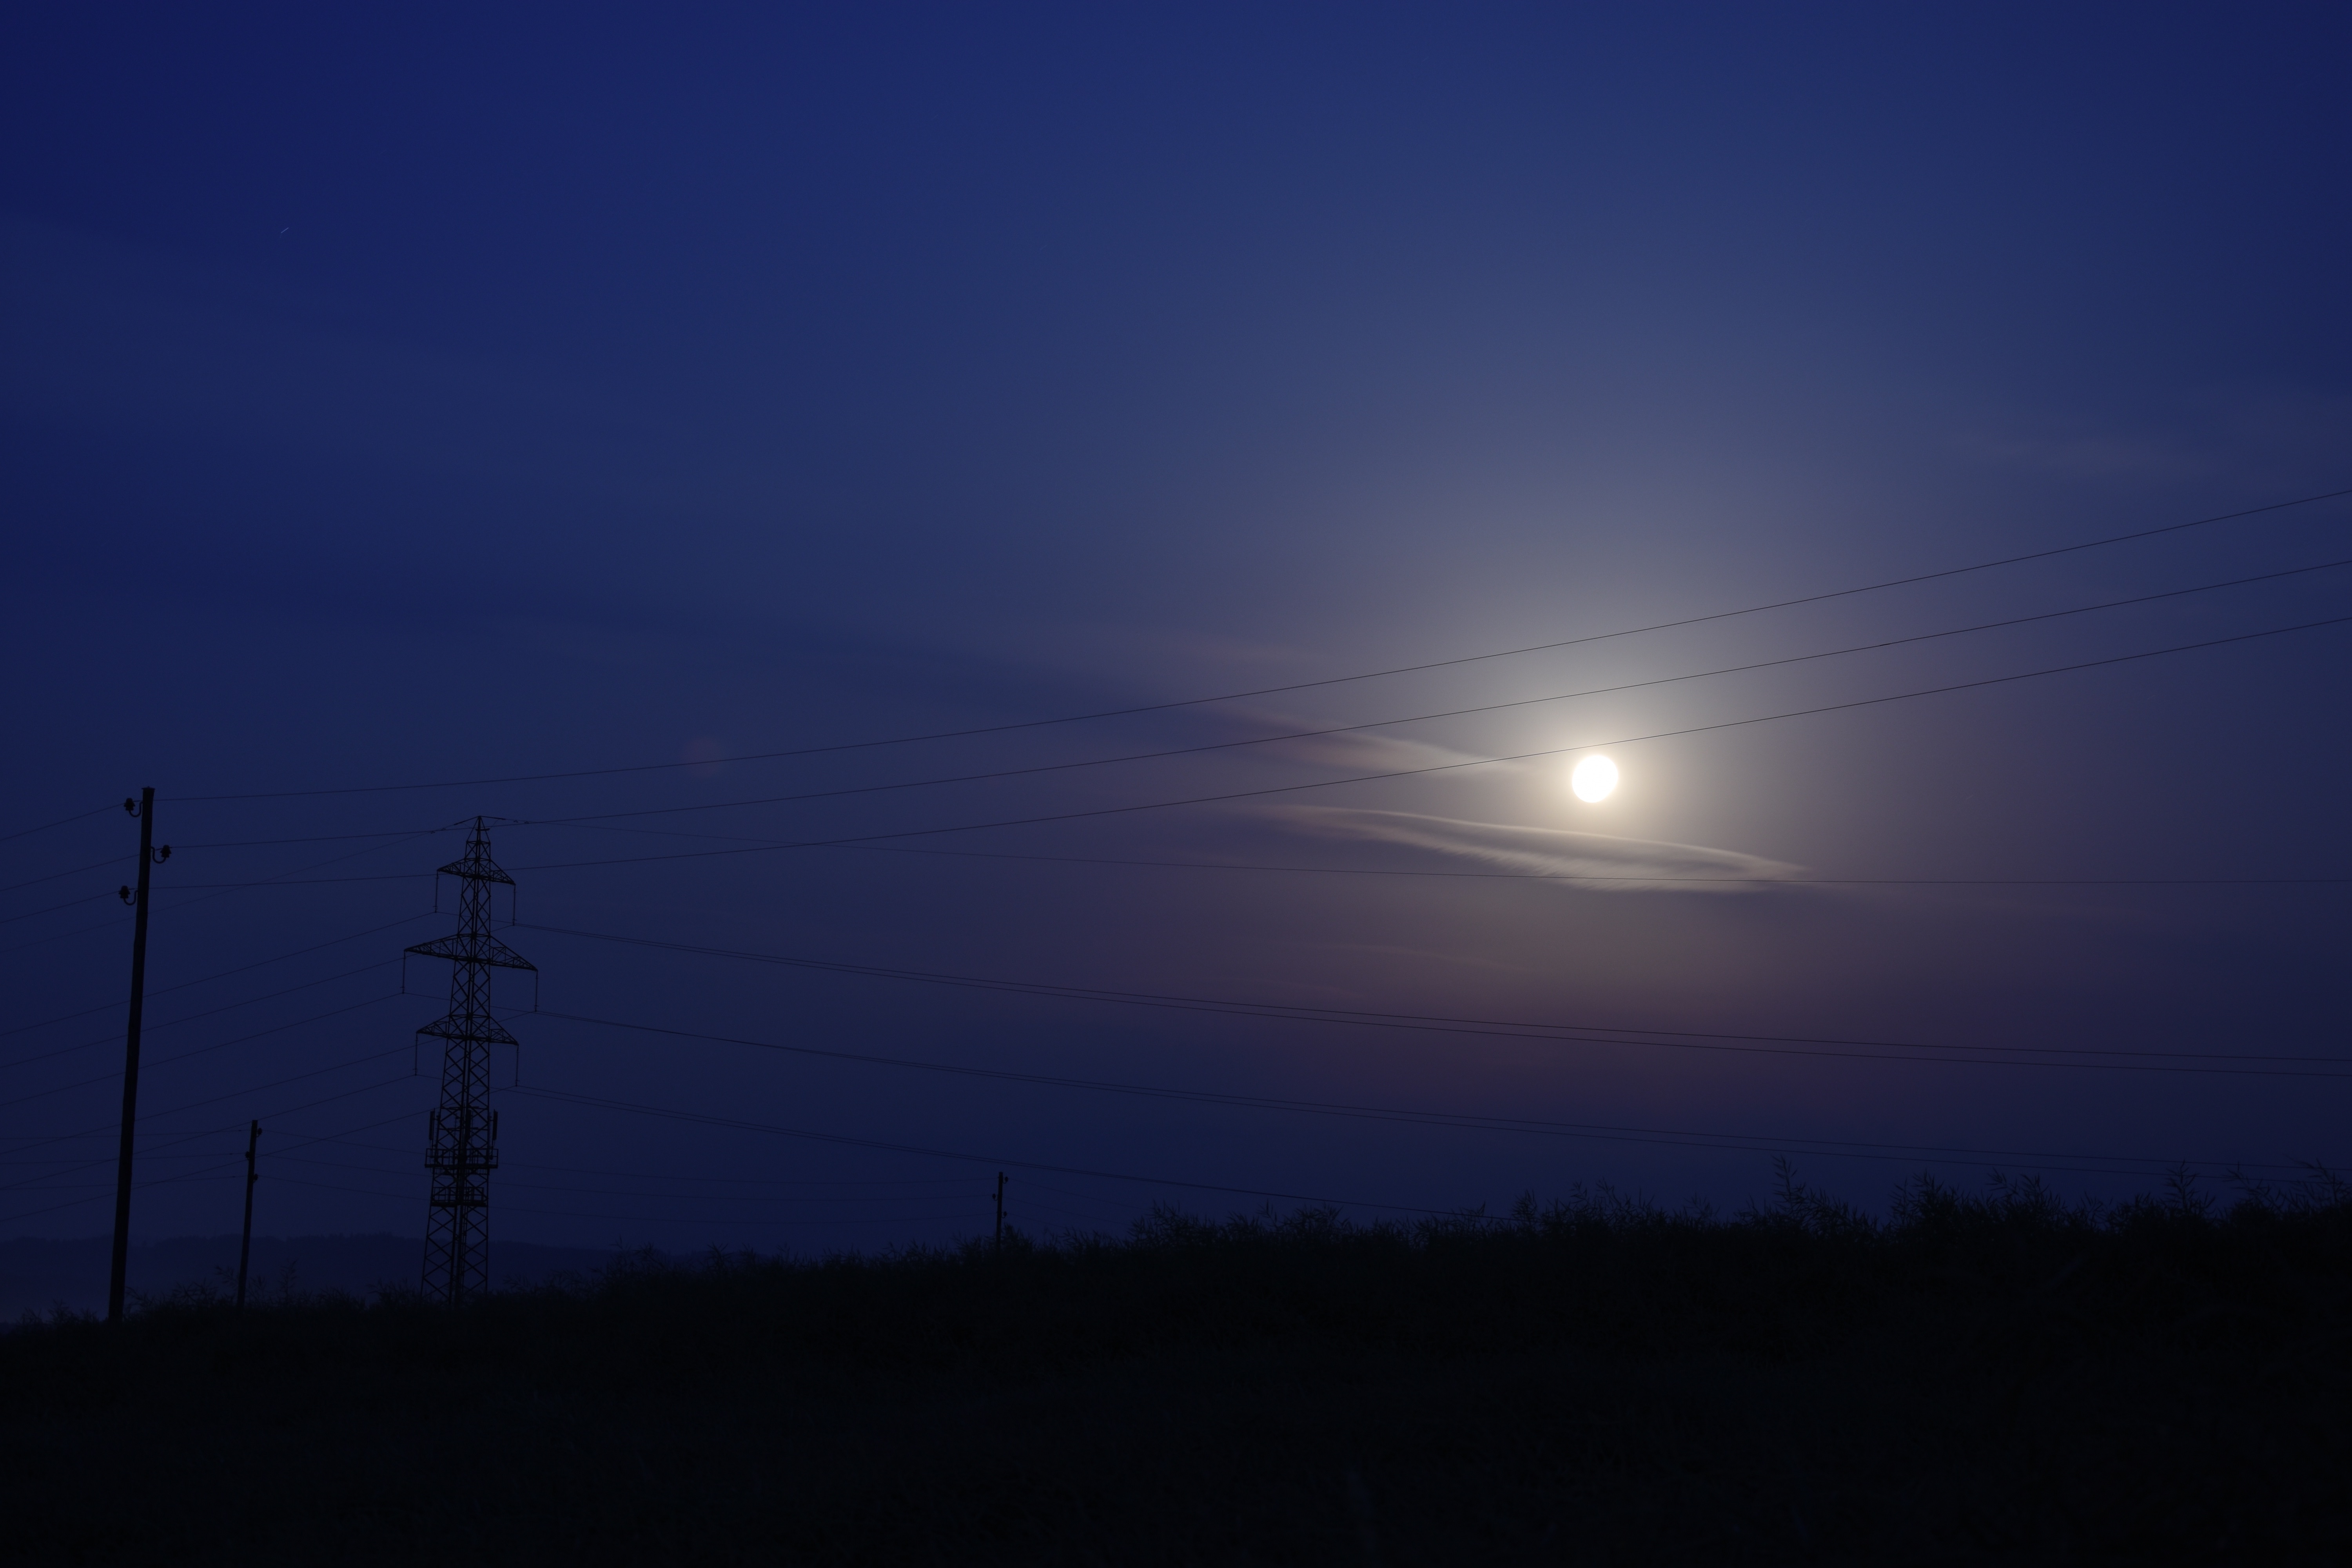
horizon, light, cloud, sky, sunrise, sunset, night, sunlight, morning, dawn, atmosphere, dusk, evening, darkness, moon, moonlight, afterglow, astronomical object, atmospheric phenomenon